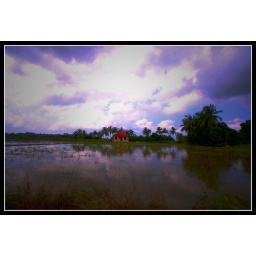
An incomplete little bungalow was seen reflected with its surrounding in the ponding paddy field by the road side.